Ji'Ayir Brown

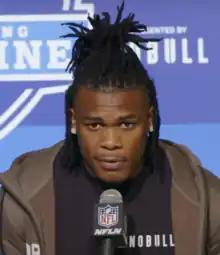
Brown at the 2023 NFL Combine

Ji'Ayir A'Veon Brown (born January 25, 2000) is an American professional football safety for the San Francisco 49ers of the National Football League (NFL). He played college football for the Lackawanna Panthers and Penn State Nittany Lions.